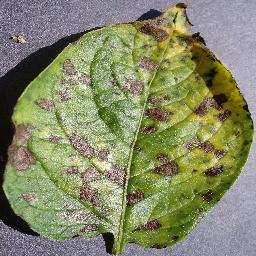
Label: Potato___Early_blight